Jack Thompson (activist)

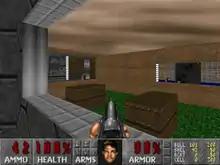
Thompson claims children may develop violent tendencies due to video games.

Thompson has heavily criticized a number of video games and campaigned against their producers and distributors. His basic argument is that violent video games have repeatedly been used by teenagers as "murder simulators" to rehearse violent plans. He has pointed to alleged connections between such games and a number of school massacres. According to Thompson, "In every school shooting, we find that kids who pull the trigger are video gamers." Also, he claims that scientific studies show teenagers process the game environment differently from adults, leading to increased violence and copycat behavior. According to Thompson, "If some wacked-out adult wants to spend his time playing "", one has to wonder why he doesn't get a life, but when it comes to kids, it has a demonstrable impact on their behavior and the development of the frontal lobes of their brain." Thompson has described the proliferation of games by Sony, a Japanese company, as "Pearl Harbor 2". According to Thompson, "Many parents think that stores won't sell an M-rated game to someone under 17. We know that's not true, and, in fact, kids roughly 50 percent of that time, all the studies show, are able to walk into any store and get any game regardless of the rating, no questions asked."